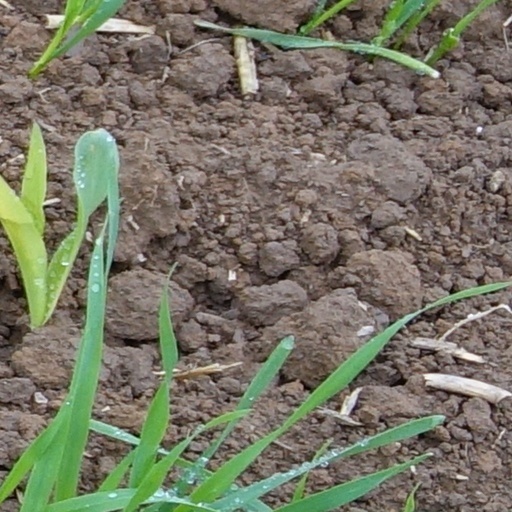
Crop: wheat